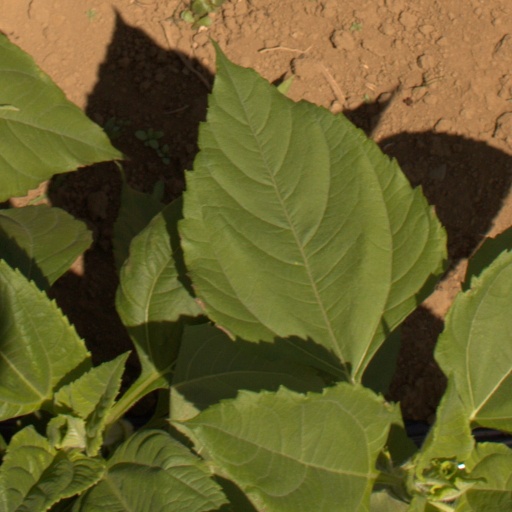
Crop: Jerusalem artichoke